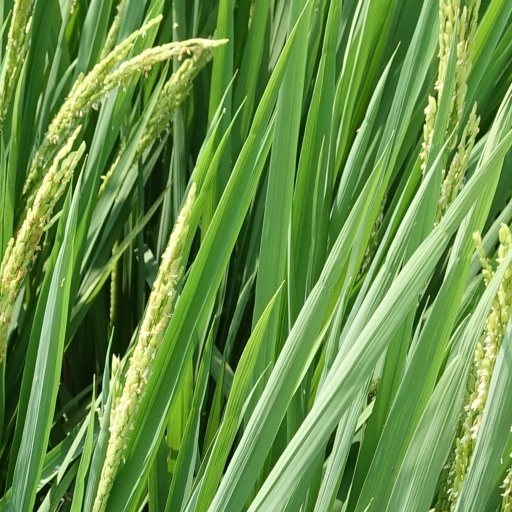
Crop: rice